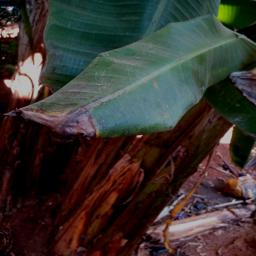
Label: MALBHOG LEAF